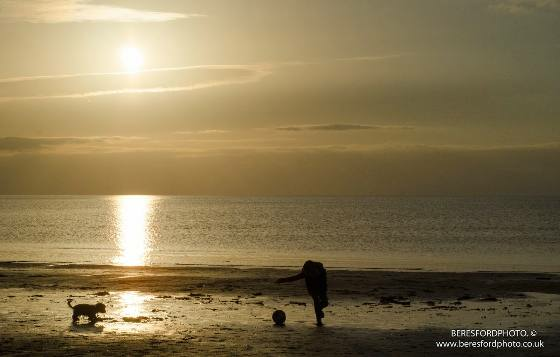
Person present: No